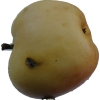
Label: Apple 14